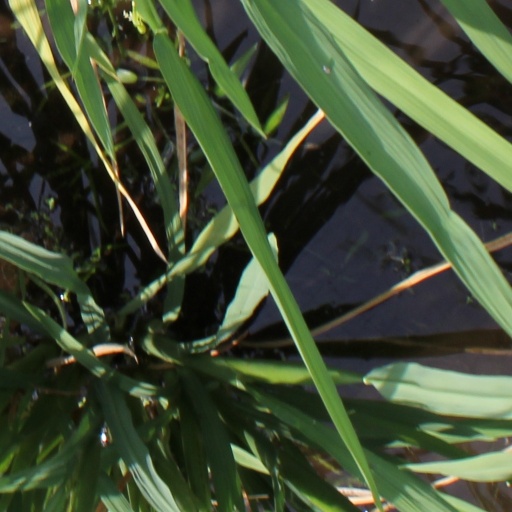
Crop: rice